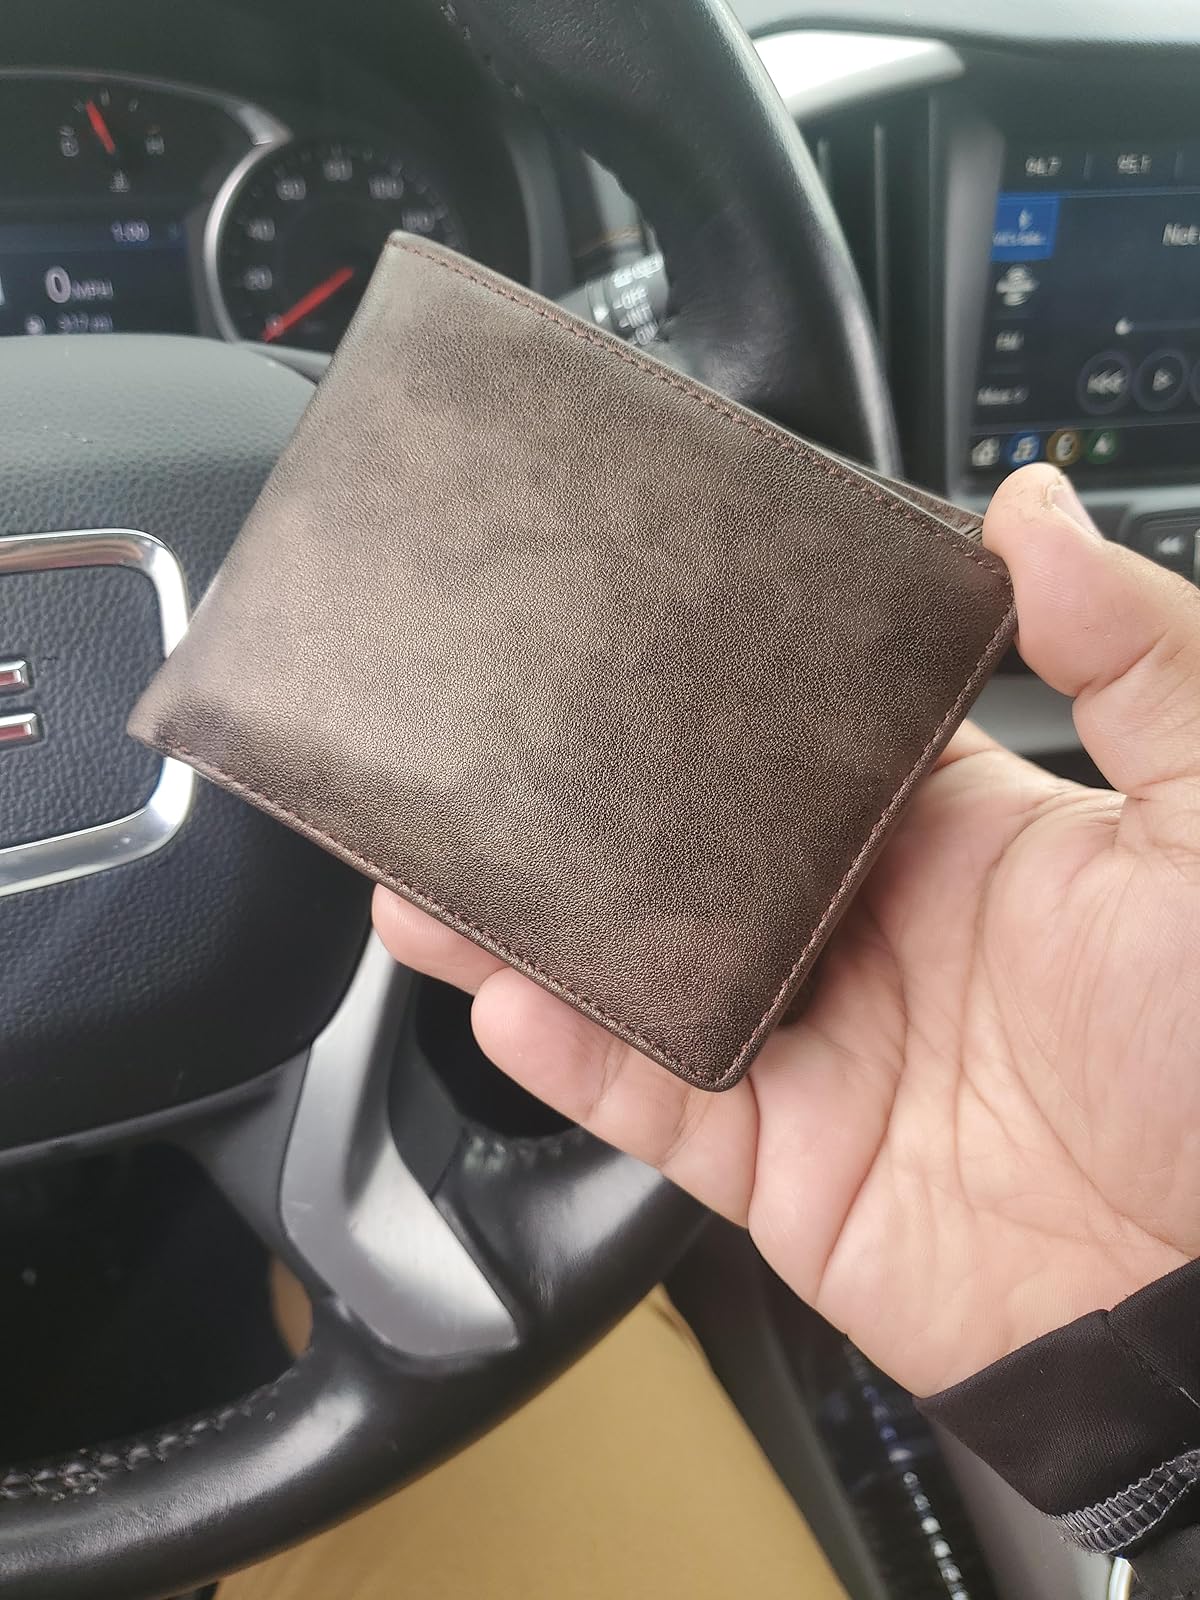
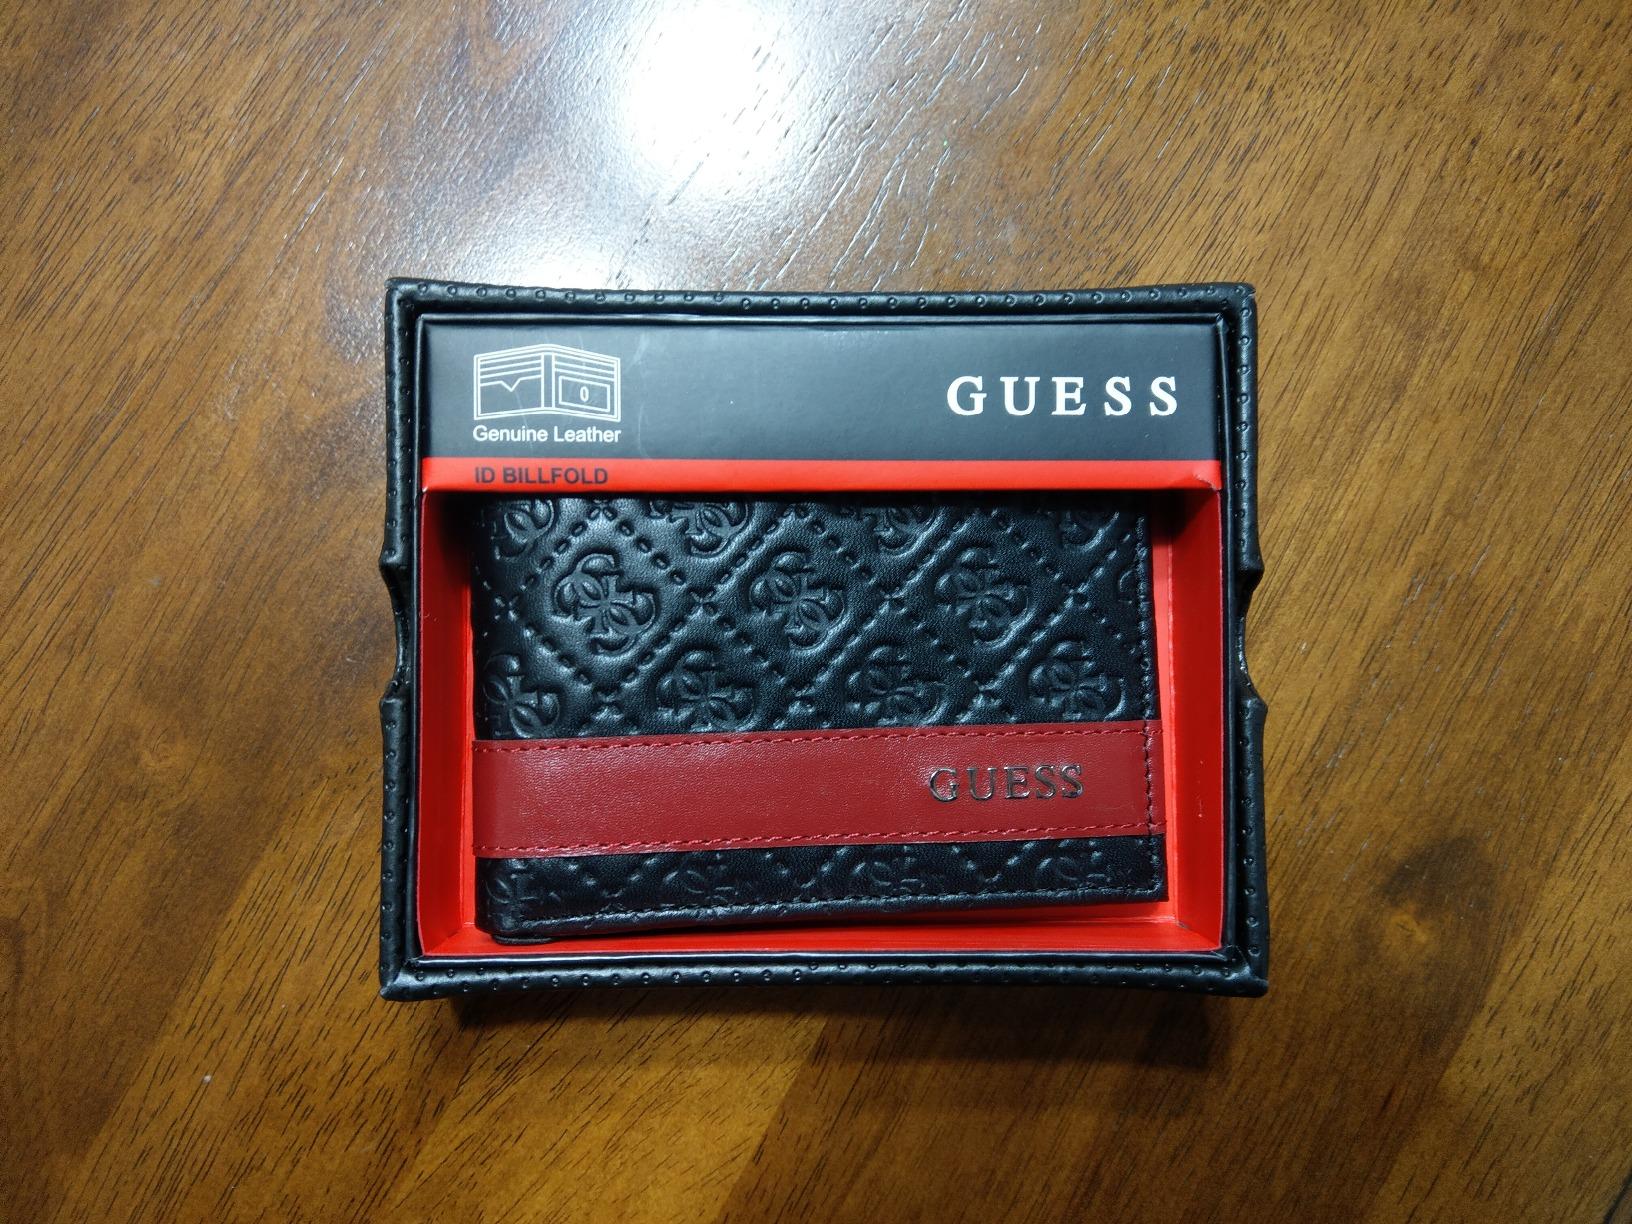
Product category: accessories_wallet
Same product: no